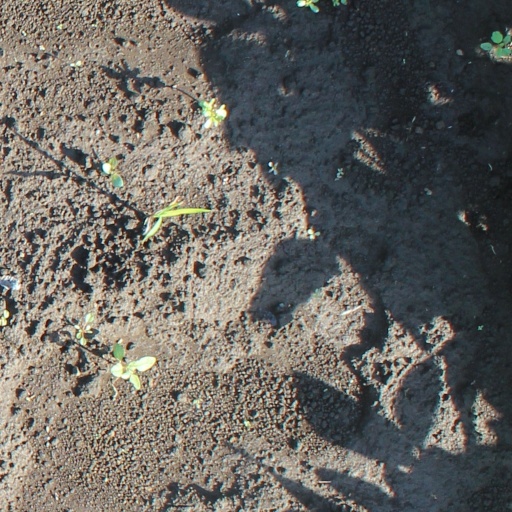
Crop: soybean